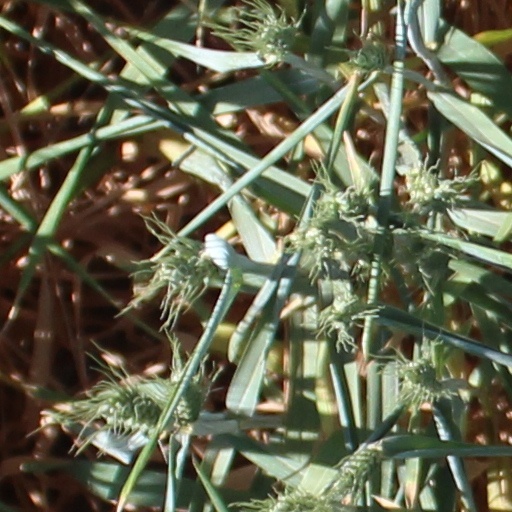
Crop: wheat